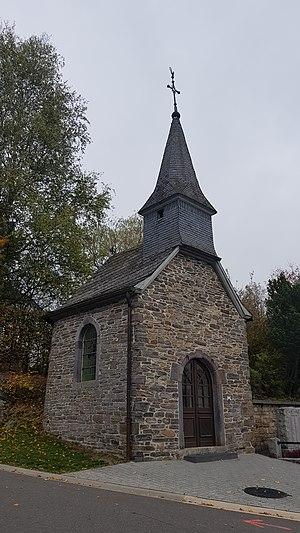
Cette page regroupe l'ensemble du patrimoine immobilier classé de la ville belge de Saint-Vith.